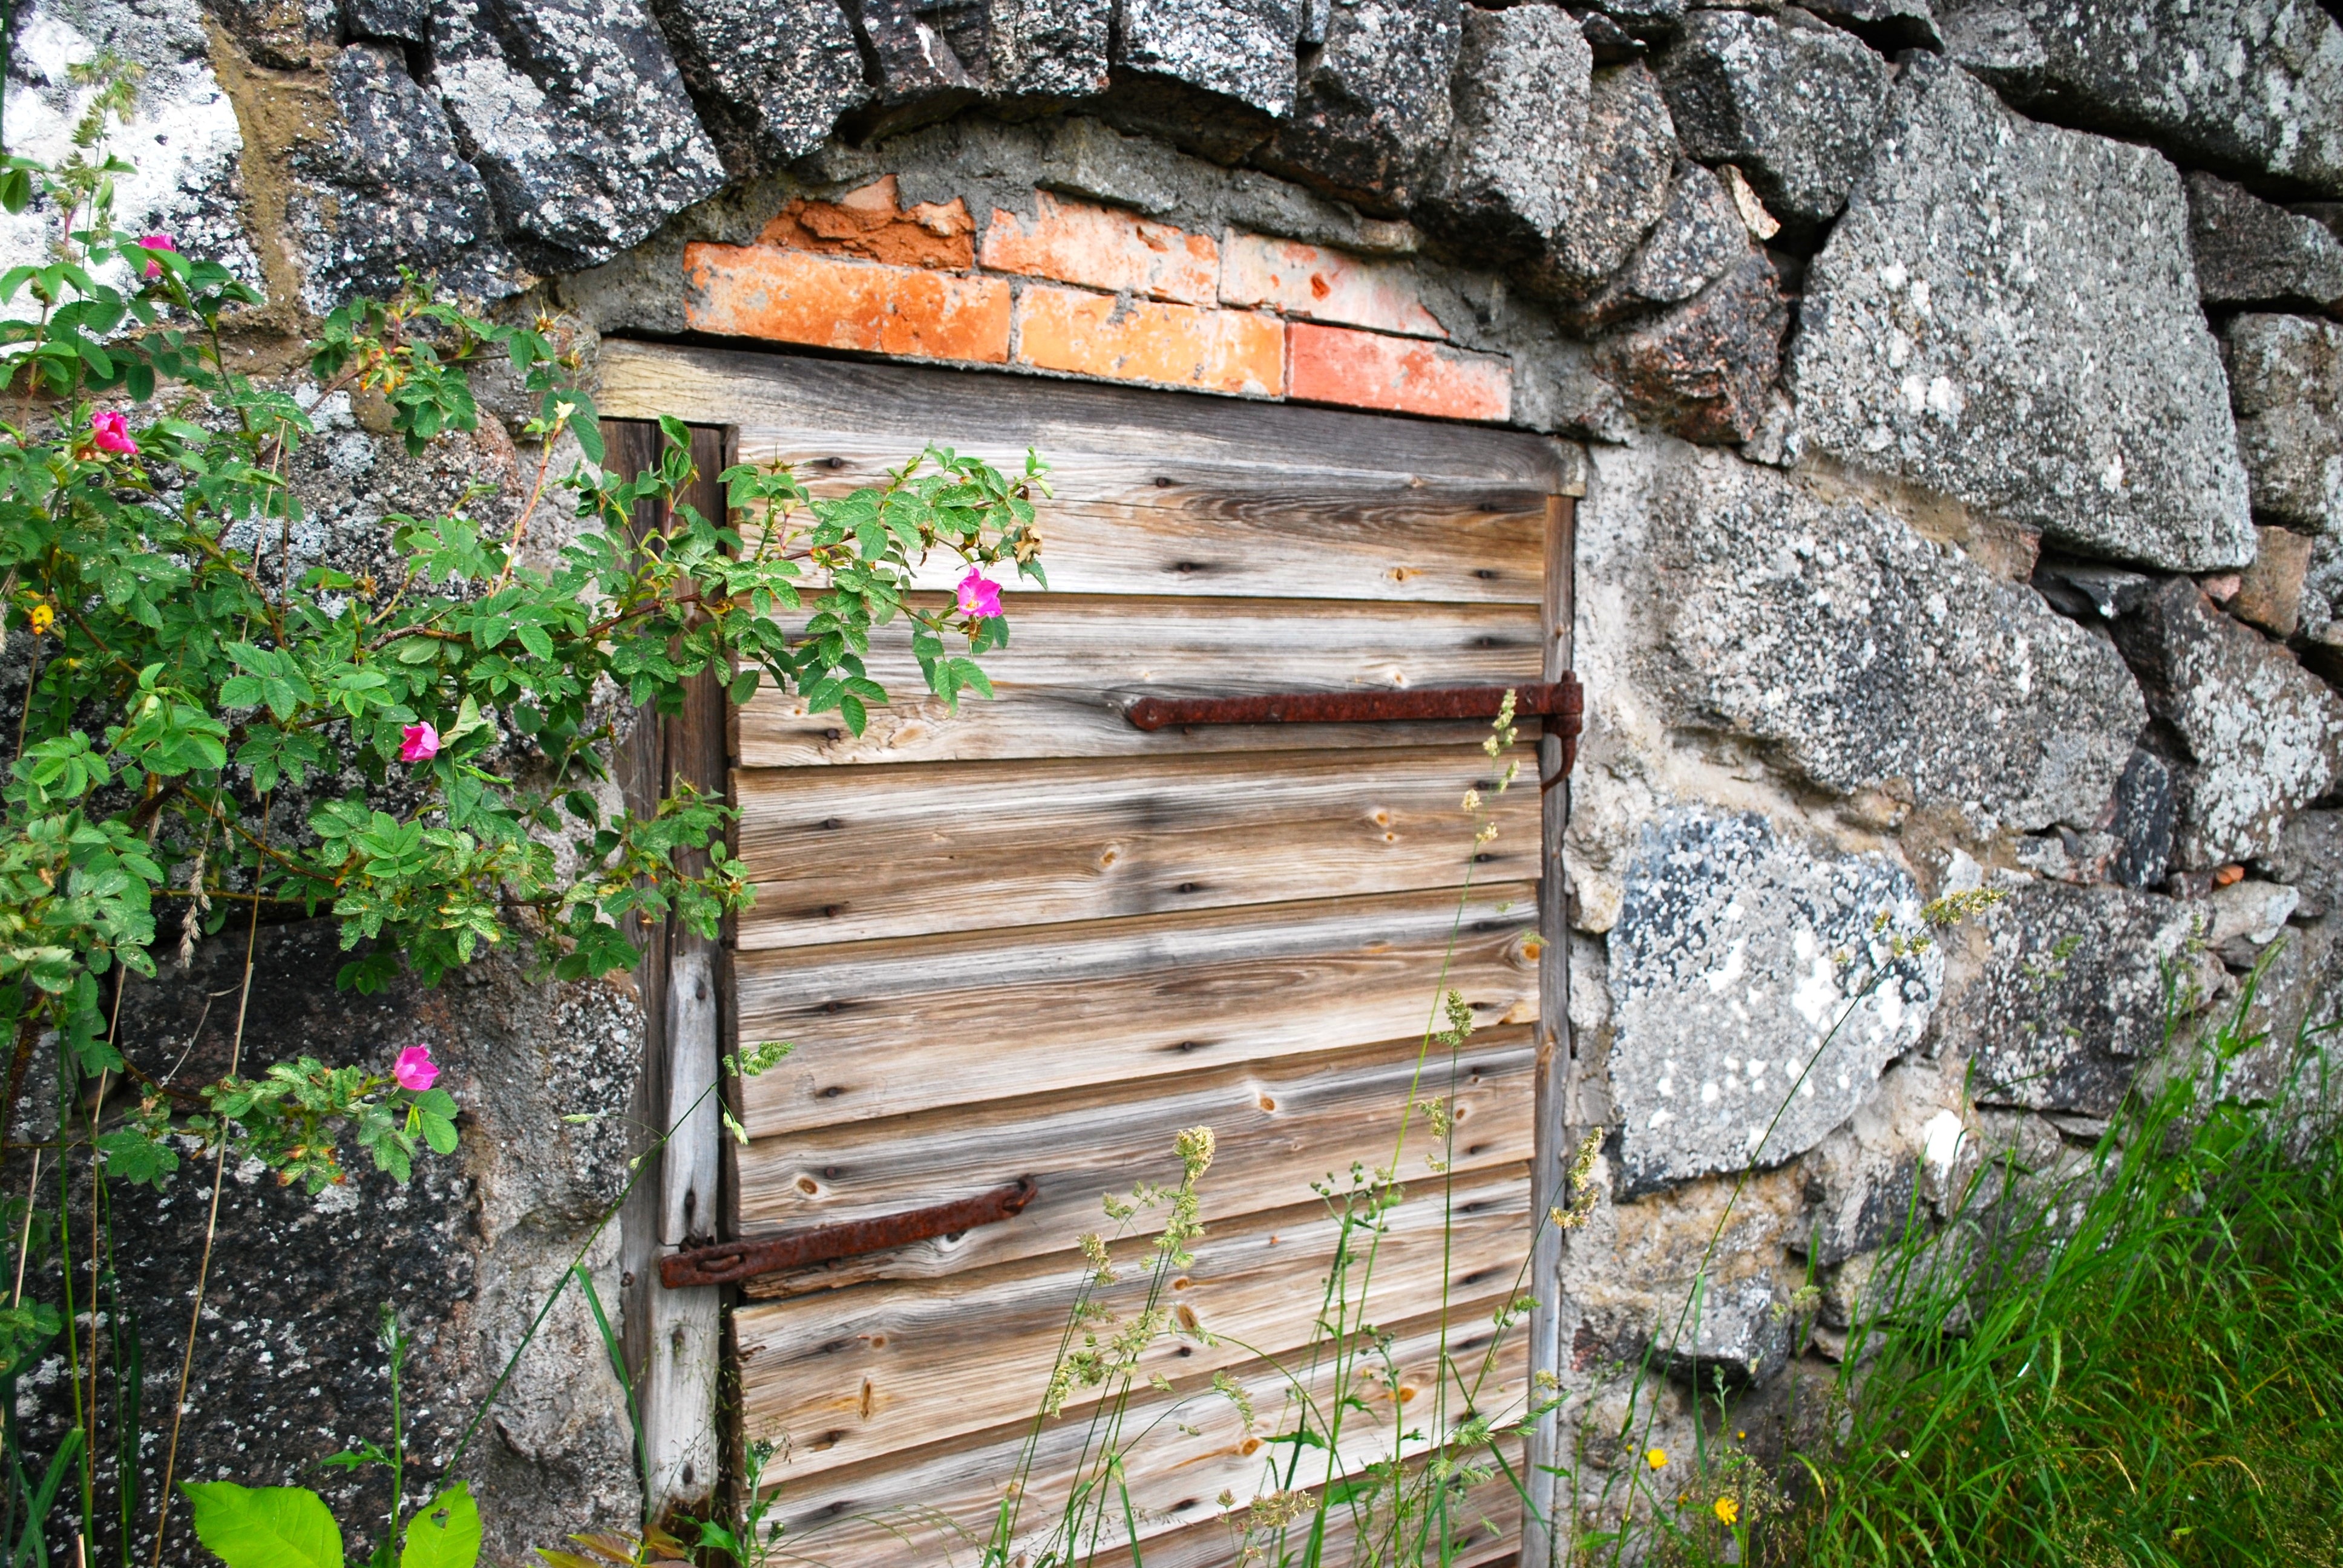
wood, house, building, wall, stone, shed, green, cottage, brown, stone wall, basement, door, grey, yard